Question: Please indicate a possible affordance area of the book that can be used for reading
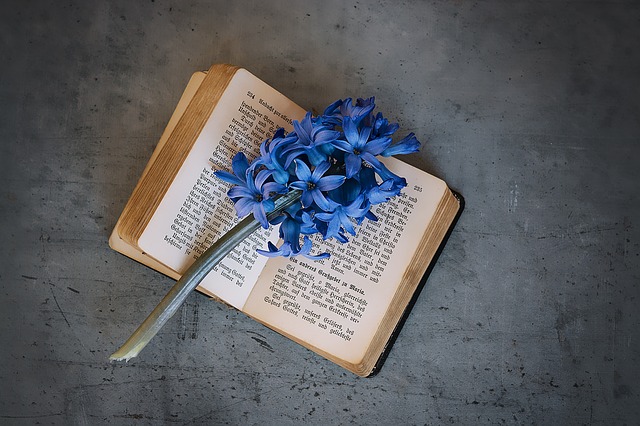
Answer: [104, 63, 468, 381]